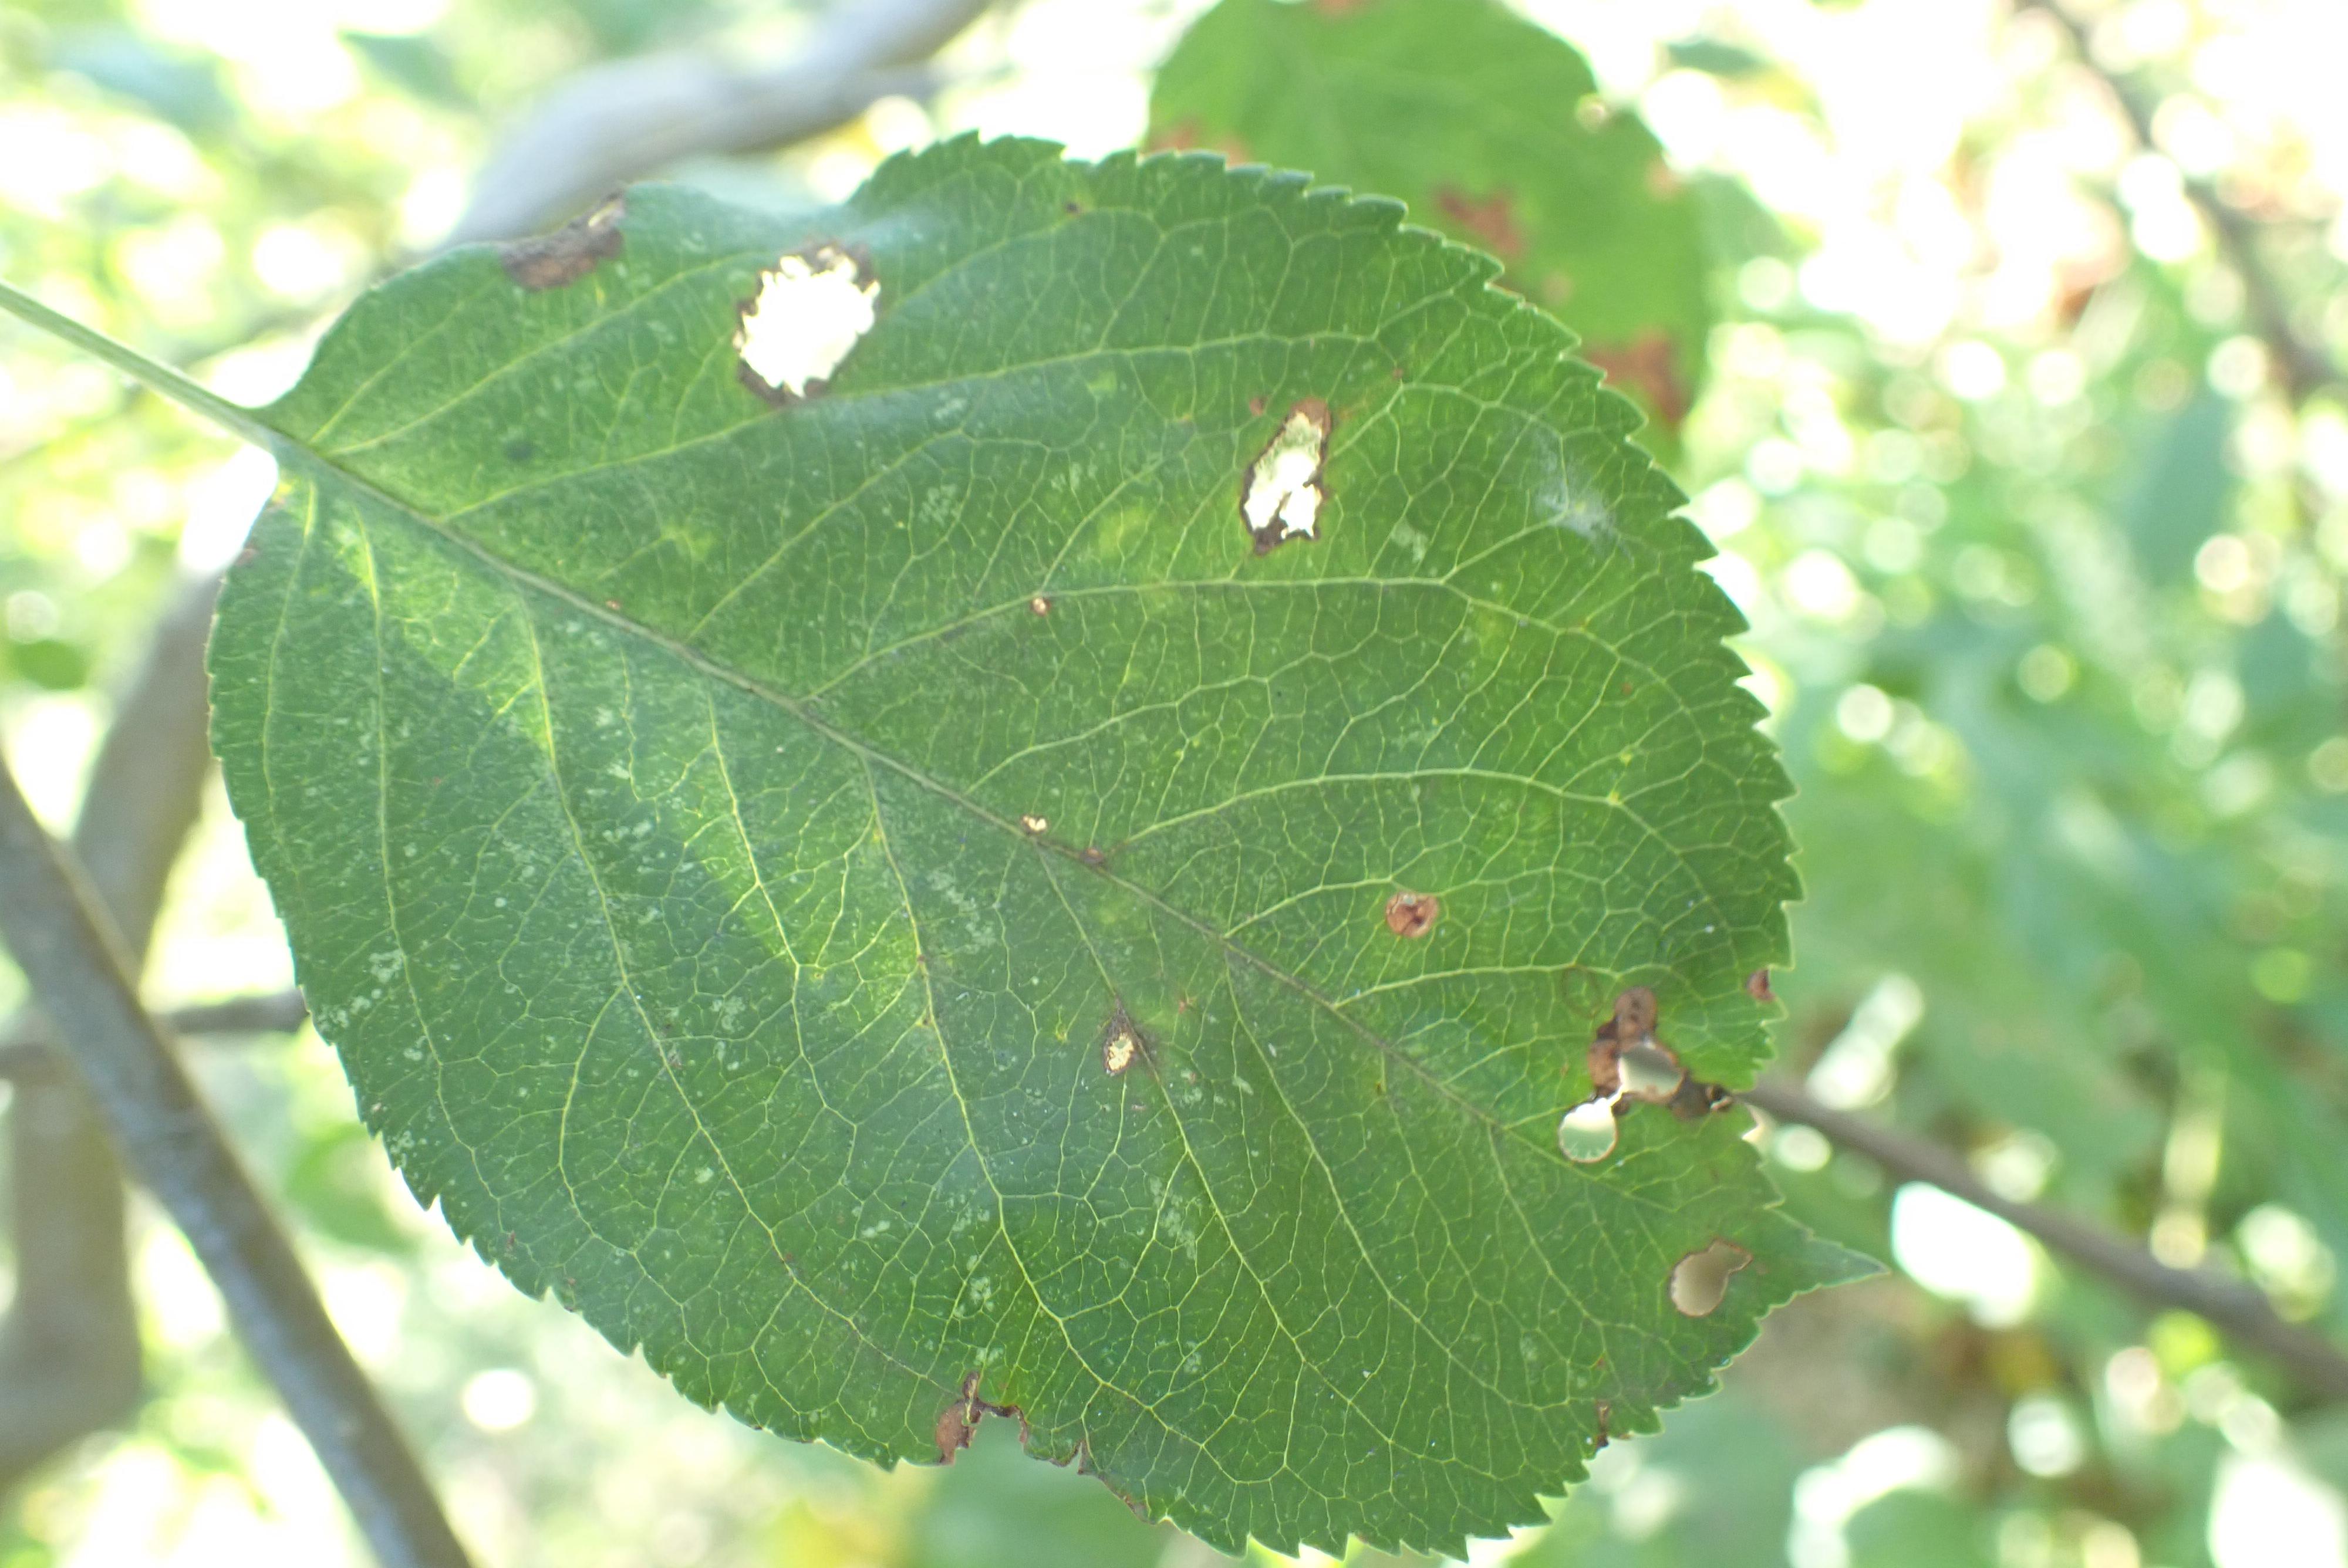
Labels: scab, frog_eye_leaf_spot, complex